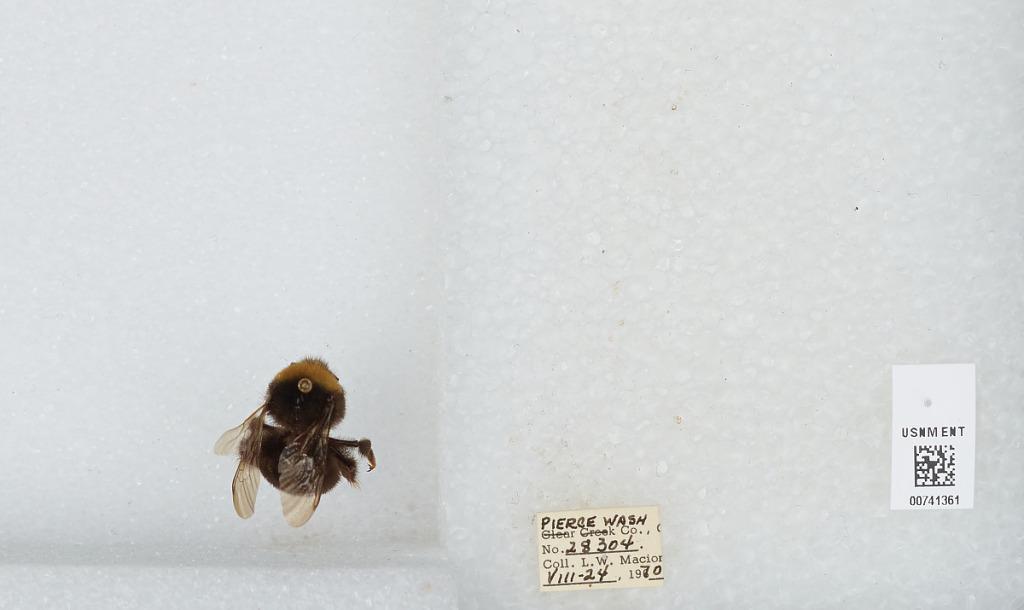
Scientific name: Bombus (Bombus) occidentalis Greene
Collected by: L. Macior
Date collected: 1970-8-24
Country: United States
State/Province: Washington
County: Pierce
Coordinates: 47.05, -122.12